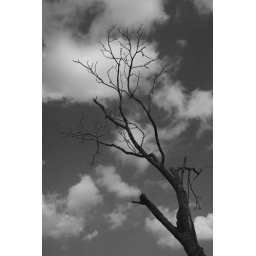
A dead tree by the water at India Point Park in Providence. (C) 2008 - All rights reserved